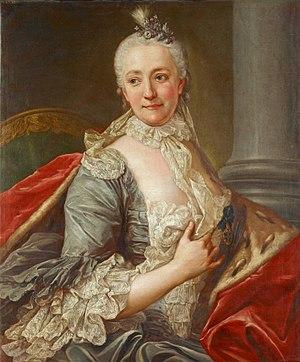
Barbara Sanguszko, ou Barbara Sanguszkowa, née Dunin le 4 février 1718 et morte le 2 octobre 1791 à Varsovie, est une aristocrate de la République des Deux Nations qui fut poète, traductrice et philanthrope.